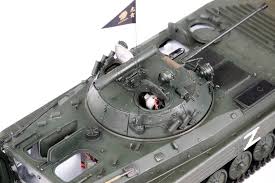
Label: BMP-2